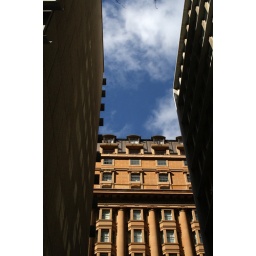
My eye was caught by the colour of the stone set against the shadows, sky and clouds...